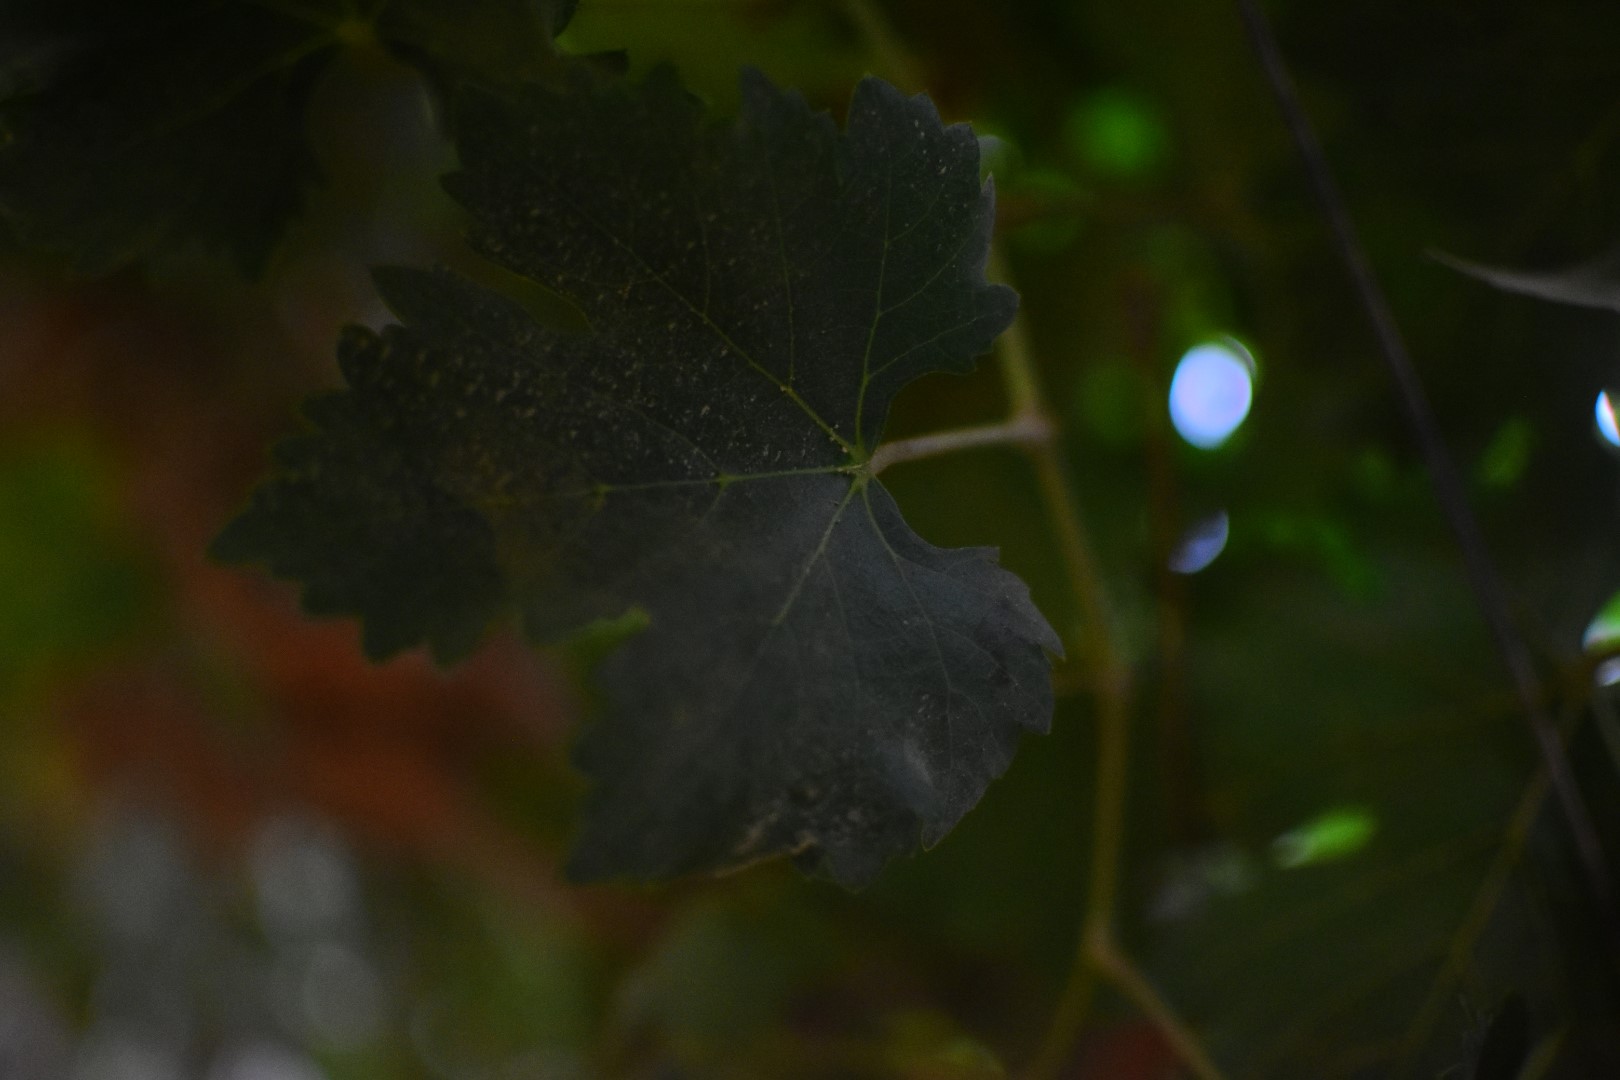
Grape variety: Aswud Balad